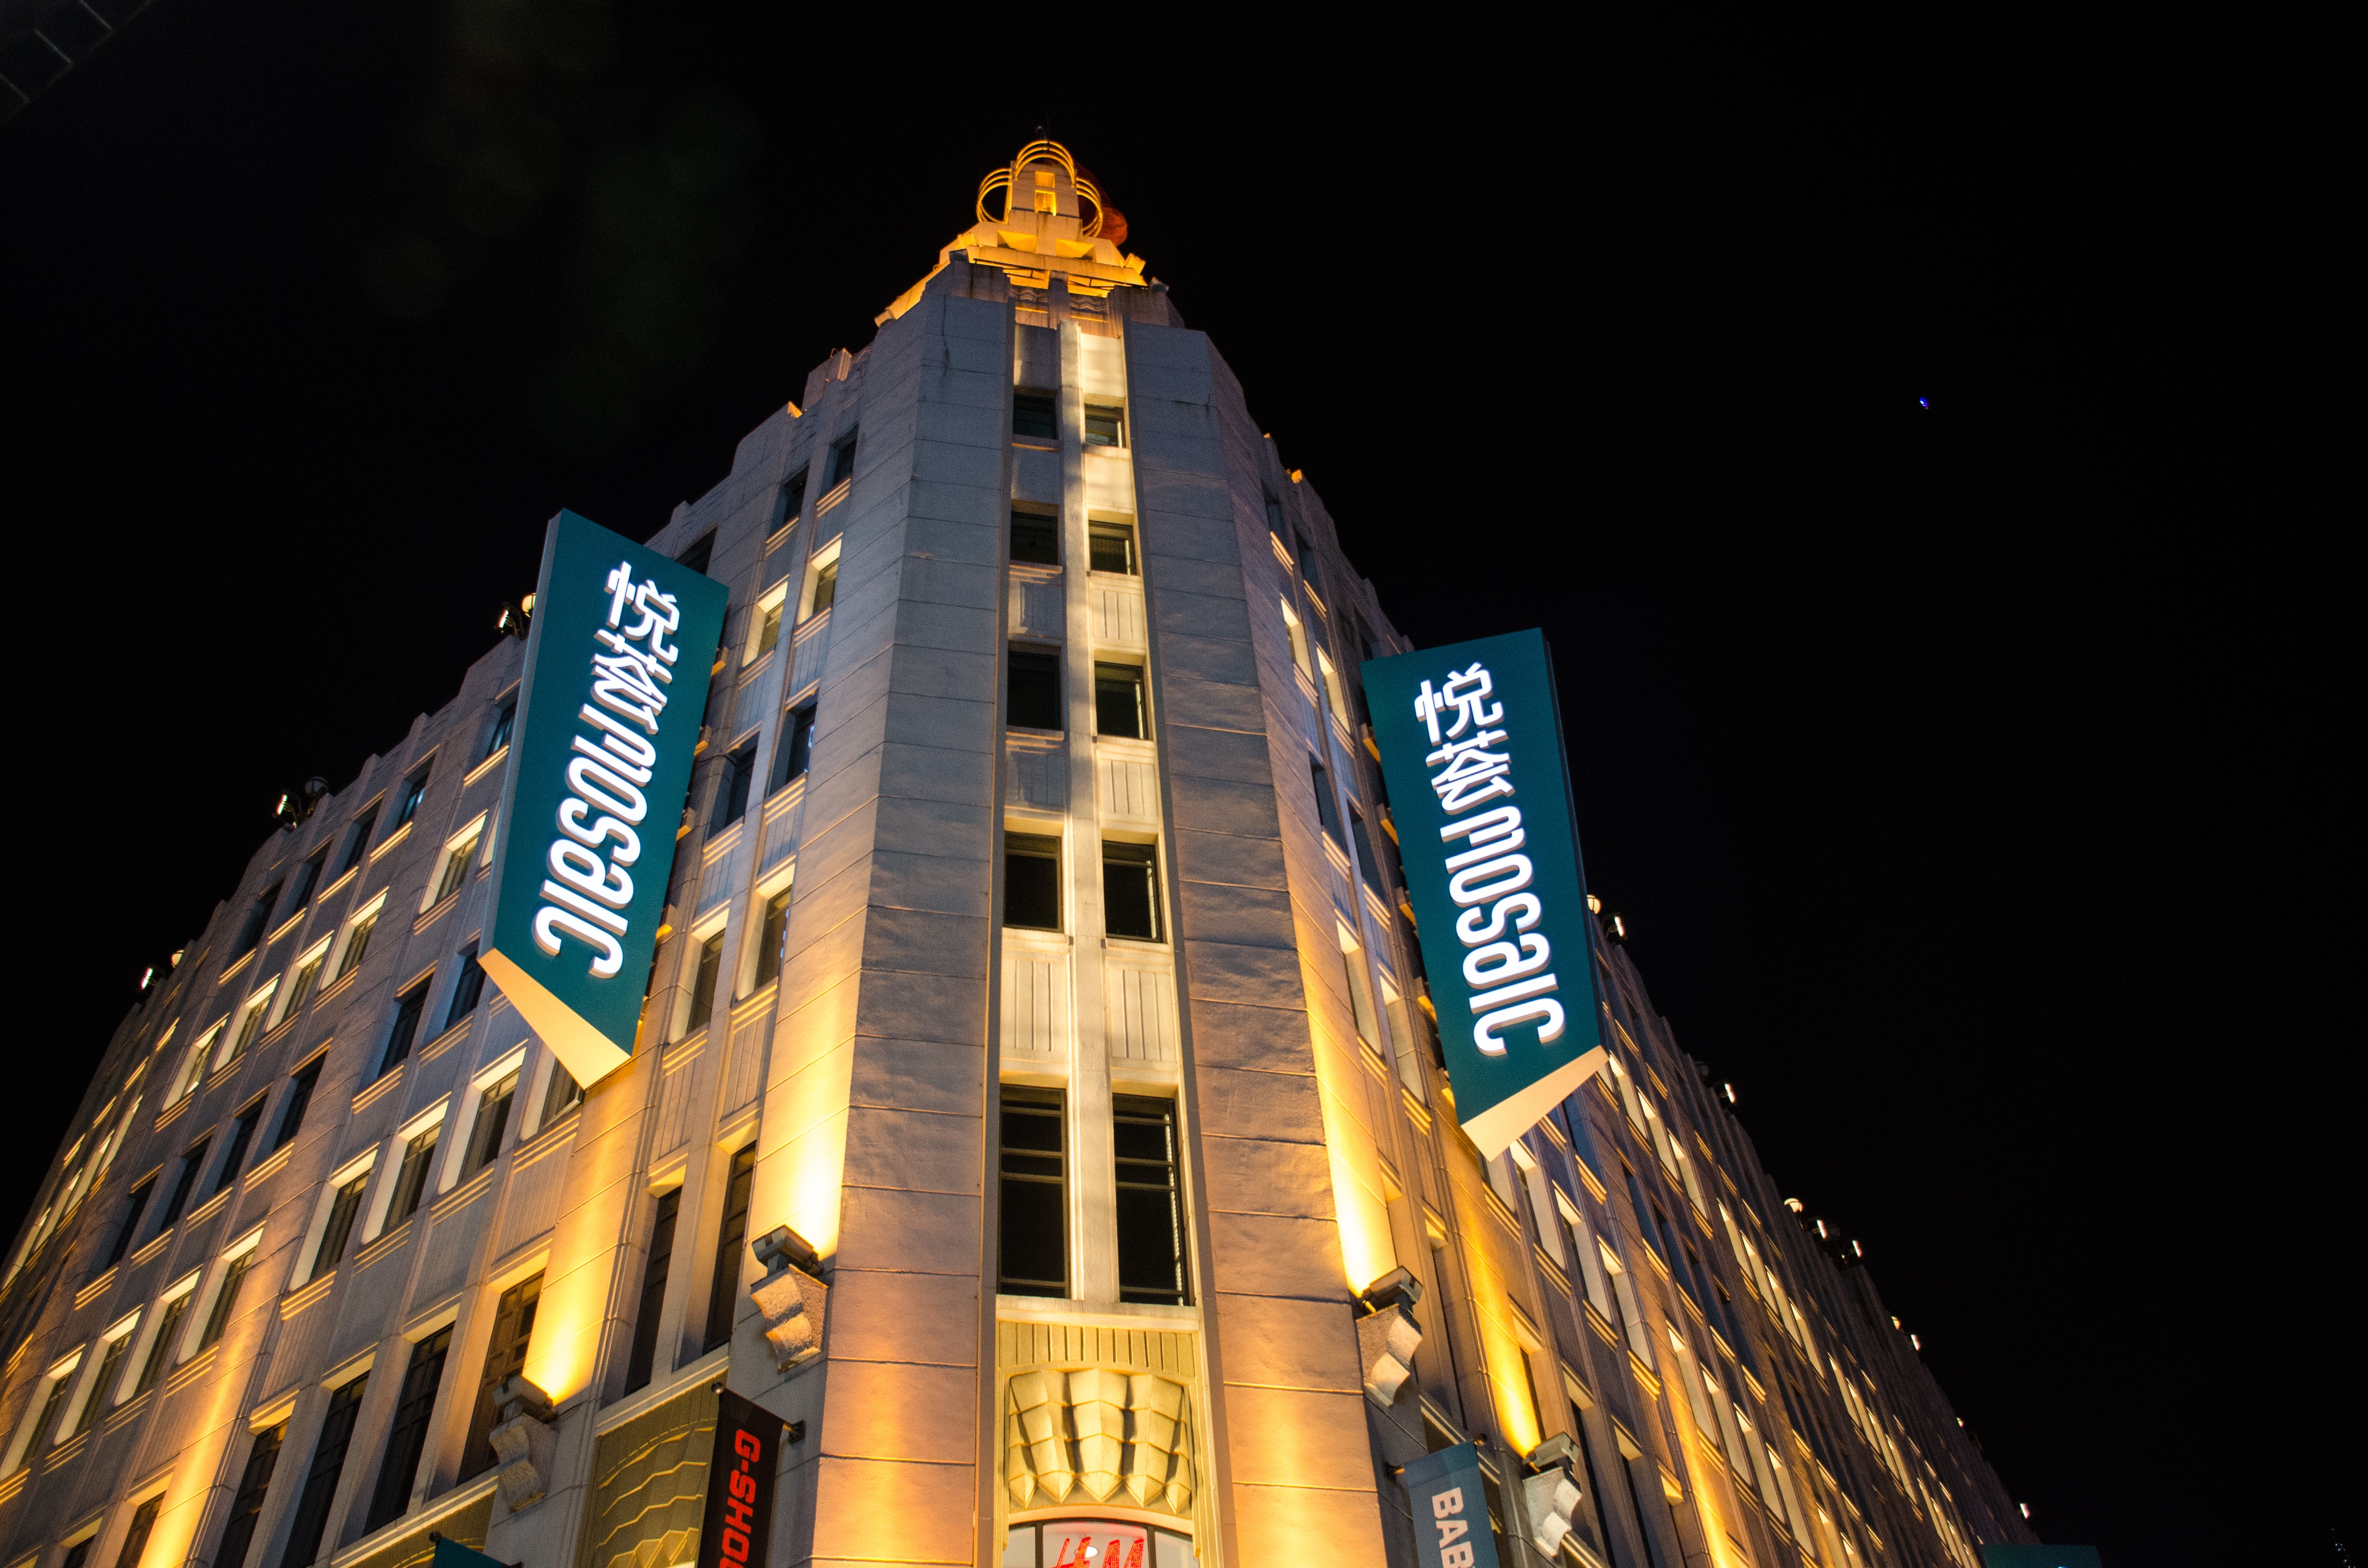
light, night, building, skyscraper, cityscape, downtown, evening, landmark, metropolis, urban area